Dick Van Dyke

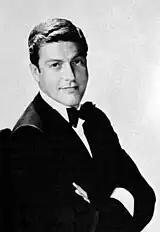
Van Dyke in 1964

From 1961 to 1966, Van Dyke starred in the CBS sitcom "The Dick Van Dyke Show", in which he portrayed a comedy writer named Rob Petrie. Carl Reiner conceived the program and cast himself as the lead in the pilot, but CBS insisted on recasting, and Reiner chose Van Dyke to replace him in the role. Complementing Van Dyke was a veteran cast of comic actors including Rose Marie, Morey Amsterdam, Jerry Paris, Ann Morgan Guilbert, Richard Deacon, and Carl Reiner (as Alan Brady), as well as 24-year-old Mary Tyler Moore, who played Rob's wife Laura Petrie. Van Dyke won three Emmy Awards as Outstanding Lead Actor in a Comedy Series, and the series received four Emmy Awards as Outstanding Comedy Series.